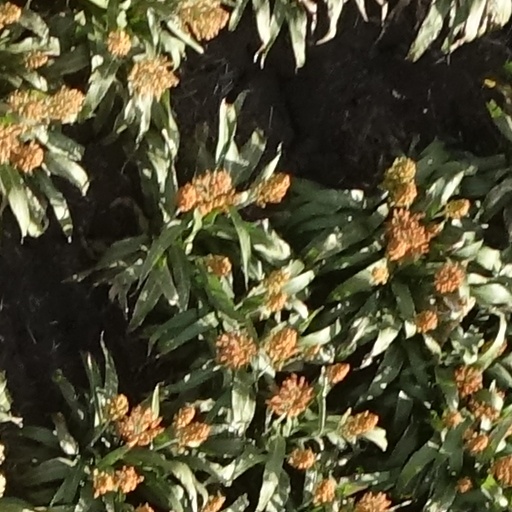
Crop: sorghum